Adelaide of Saxe-Meiningen

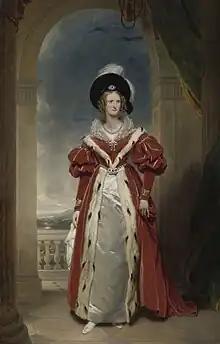
"Portrait of Queen Adelaide" by Sir Martin Archer Shee, 1836

By the end of 1811, King George III was incapacitated and, although he was still king in name, his heir-apparent and eldest son, Prince George, was regent. On 6 November 1817, the Prince Regent's only legitimate child, Princess Charlotte, died in childbirth. Princess Charlotte was second in line to the throne: had she outlived her father and grandfather, she would have become queen. With her death, the King was left with twelve children and no legitimate grandchildren. The Prince Regent was estranged from his wife, who was 49 years old, thus there was little likelihood that he would have any further legitimate children. To secure the line of succession, Prince William, Duke of Clarence and St Andrews, and the other sons of George III sought quick marriages with the intent of producing offspring who could inherit the throne. William already had ten children by the popular actress Dorothea Jordan, but, being illegitimate, they were barred from the succession.